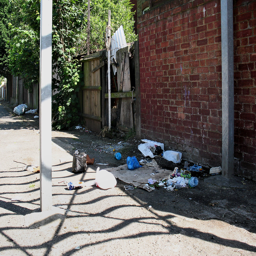
litter on composition by person